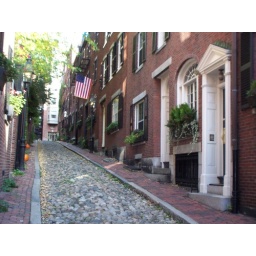
acorn street in beacon hill